Vesyegonsk railway station

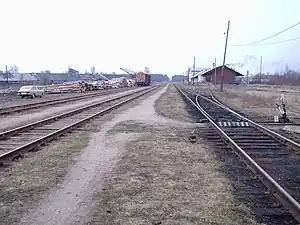

Vesyegonsk railway station is a railway station located in Vesyegonsk, Tver Oblast in Russia. It is part of the October Railway, and is the terminus of that runs to Ovinishchi.